Baptist May

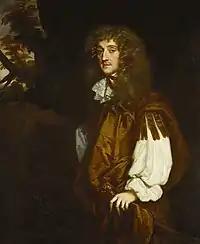
Baptist May

Baptist ('Bab') May (1628–1698) was a Royal courtier during the reign of Charles II of England. He is said to have been Charles's closest and most trusted servant, largely as a result of his knowledge that the king did not like to be approached on matters of business.